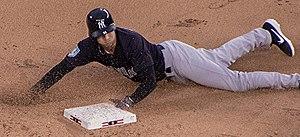
Tyler Dean Wade est un joueur d'arrêt-court des Yankees de New York de la Ligue majeure de baseball.